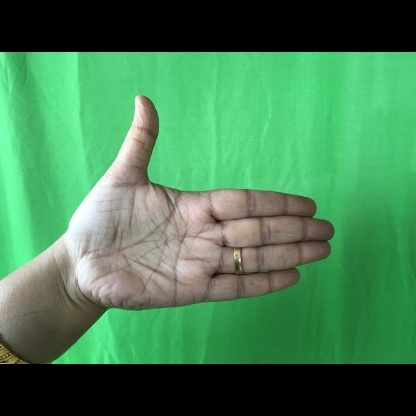
Mudra: Ardhachandran